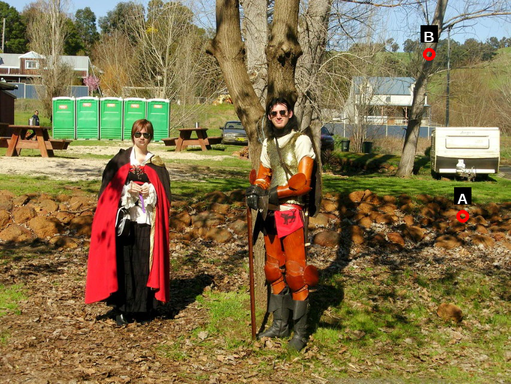
Question: Two points are circled on the image, labeled by A and B beside each circle. Which point is closer to the camera?
Select from the following choices.
(A) A is closer
(B) B is closer
Answer: A